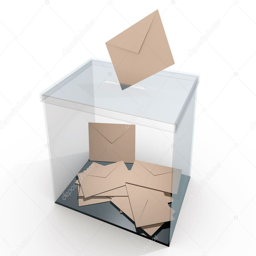
ballot box with some votes .